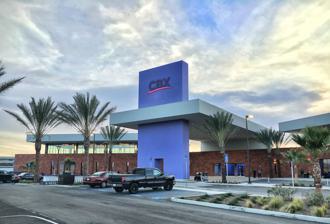
Building: Cross Border Xpress
Country: United States of America
Year built: 2015
Border crossing between Mexico and the U.S. Cross Border Xpress (CBX) Exterior of CBX terminal on the U.S. side Location on U.S.–Mexico border (San Diego–Tijuana) General information Type Port of entry Architectural style Postmodern Location U.S.–Mexico border Address 2745 Otay Pacific Drive, San Diego, CA 92173 Coordinates 32°32′54″N 116°58′28″W / 32.54833°N 116.97444°W / 32.54833; -116.97444 Construction started June 2014 Completed December 2015 Inaugurated December 9, 2015 Cost $120 million Client Bancomext and Invex Owner Otay Tijuana Venture, LLC Technical details Floor area 65,000 square feet (6,000 m 2 ) Design and construction Architect(s) Stantec, Ricardo Legorreta Architecture firm Stantec , Legoretta + Legoretta, Delawie Other designers Ralph Nieders Main contractor Turner Construction, Hazard Construction (San Diego), Grumesa S.A. de C. V. (Mexico) Website Cross Border Xpress References Otay Tijuana Venture The Cross Border Xpress ( CBX ) is a border crossing and port of entry that connects San Diego in the United States and Tijuana International Airport in Mexico. Operational since December 2015, CBX consists of a terminal building located in the Otay Mesa community that is connected to the airport with a dedicated 120-meter (390 ft) pedestrian bridge that travels over the United States–Mexico border . CBX eliminates the need for travelers to navigate traditional border crossings, potentially bypassing lengthy wait times. Departing passengers check-in for their flight on the U.S. side, walk over the bridge, and proceed through Mexican customs and airport security. Conversely, arriving passengers walk over the bridge and clear U.S. customs and immigration upon reaching the Otay Mesa terminal before exiting on the U.S. side. Conceptualized in 1989 by Ralph Nieders, CBX is managed by Otay-Tijuana Venture LLC, a consortium of U.S. and Mexican companies including PAP, PALAREO, EGI-OTAY Investors with financing from Invex and Bancomext. Facilities and operation View of CBX bridge from parking lot on U.S. side, with Tijuana Airport on the left and the CBX U.S. terminal on the right The CBX bridge can only be used by passengers with boarding passes for flights into or out of Tijuana International Airport. Departing passengers can access the bridge up to 24 hours before their flight, while arriving passengers have two hours after landing to cross into the U.S. As of 2024 [update] , the fee to use the bridge varies by travel season, with one-way prices ranging from US$ 20 to 30 . Discounts are available for families, military, commuters and those purchasing a round-trip. On the U.S. side of the bridge is a terminal with ticket counters and kiosks for paying bridge access fees, a U.S. Customs and Border Protection facility to process passengers arriving from Mexico, car rental counters, taxi stands, shuttle bus services and 900 paid parking spaces. On the Mexican side of the bridge, ticket counters and kiosks for paying bridge access fees are located within the Tijuana International Airport baggage claim area and Mexican immigration and customs facilities. History For the complete history of the plans and negotiations of the cross-border terminal at Tijuana Airport, see History of the Cross Border Xpress . Image 1: Plans for a cross-border terminal date back to 1989. Here, one from Mexicana de Aviación and Ralph Nieders, 1990 The first discussion of a cross-border terminal was part of a proposal initiated by Mexico's Minister of Public Works (Secretario de Obras Publicas) Gilberto Valenzuela Ezquerro who under Mexico's President Gustavo Díaz Ordaz (1964–1970) was directed to modernize Mexico's airports and transportation system. In 1965, Gilberto Valenzuela approached then mayor of San Diego Frank Curran with a proposal to jointly develop a Tijuana-San Diego airport on Otay Mesa, but at the time, San Diego considered Otay Mesa too remote. Gilberto Valenzuela Ezquerro then initiated the development of the Tijuana airport which was expanded from 128 hectares (316 acres) to 448 hectares (1107 acres) to accommodate a new terminal and runway. From 1965 until 1987, the concept of a cross-border terminal lay dormant until Dennis Conner America's Cup victory in Australia. Freddie Laker , who had pioneered low-fare commercial transatlantic routes and was the founder of Laker Airways , became interested in developing international commercial/charter flights through Mexico to service the projected passenger traffic for the America's Cup challenge in San Diego. He met with Rodolfo Ramos Ortiz, who had introduced charter operations in Mexico in the 1970s and founded Aerounión and Aerocharter de México, S.A. de C.V. Negotiations failed but the concept of a cross-border terminal continued to evolve. Image 2: Aerocharter-Nieders Tijuana cross-border terminal concept, 1991 In 1989, Ralph Nieders, who had been involved in the Freddie Laker discussions, made a formal proposal to Mexicana de Aviación , S.A. de C.V. in Mexico City. The proposal was accepted and a letter of intent drawn in 1990 for the acquisition of Martinez Ranch (parcel number APN 667-050-07) as the designated site for the cross-border terminal. The Mexicana de Aviación/Nieders image 1 shown in this section became the first of a series of plans/diagrams that were created to better promote the project. Contact was then made with the San Diego Association of Governments (SANDAG) whose plans for a "bi-national airport" had been undermined in November 1989, when the San Diego City Council lifted a building moratorium on Otay Mesa. SANDAG did not support the development of a cross-border terminal as it sought to again revive its efforts to create a bi-national airport on San Diego's Otay Mesa and Mexicana de Aviación opted not to pursue the project in January, 1991. As Mexicana de Aviación withdrew, in February 1991, Rodolfo Ramos Ortiz/Aerocharter de México looking at the Tijuana airport's potential for passenger and cargo operations to Japan and other Pacific destinations joined Ralph Nieders to continue promoting the cross-border terminal. As shown by image 2 , an updated rendering was then created showing a fully developed Tijuana airport and how its cargo and passengers would directly connect to San Diego's surface streets and freeway system. In 1993, San Diego's efforts to develop a regional bi-national airport failed and a recession during that same period also caused the collapse of land values in Otay Mesa. The selected site for the Aerocharter cross-border terminal on the U.S. side was foreclosed. Efforts to build the cross-border terminal were then suspended. In 1994, Mexico initiated its airport privatization program and the cross-border terminal was refloated by Gilberto Valenzuela Ezquerro and Ralph Nieders. The Tijuana airport became part of the Pacific Airport Group, known as GAP ( Grupo Aeroportuario del Pacífico ) consisting of 12 airports with 15 Million Annual Passengers and headquartered in Guadalajara. In 1999, a Spanish consortium won the concession and committed to developing the cross-border terminal but in August 2001, in an effort to reduce operating costs, canceled the project and Ralph Nieders resigned as GAP's cross-border project manager. The Tijuana cross-border terminal project then reverted to Mexico's airport authority Aeropuertos y Servicios Auxiliares (ASA) and was privately promoted by Gilberto Valenzuela and Ralph Nieders. In 2006, Controladora Mexicana de Aeropuertos S.A. de C.V. headed by Eduardo Sanchez-Navarro Redo, Carlos Laviada Ocejo and his wife Laura Diez-Barroso Azcarraga replaced Holdinmex S.A. de C.V. as the Mexican strategic partner within AMP (Aeropuertos Mexicanos del Pacifico, S.A. de C.V.) and assumed control of the Pacific Airport Group (GAP). Gilberto Valenzuela Ezquerro contacted Eduardo Sanchez-Navarro Redo and arrangements were made for Christian Checa Levien, son-in-law of Laura Diez-Barroso Azcarraga de Laviada, to meet with Ralph Nieders to discuss the development of a cross-border terminal and land options. A private tour and meeting at San Diego International Airport was then arranged between Christian Checa and Ralph Nieders by Theodore Sexton of the San Diego Regional Airport Authority. The three potential crossing sites Martinez Ranch, Britannia Commerce Center and Martinez Trust were discussed. The cross-border terminal then became part of the strategic development of the Tijuana airport. Land negotiations on Martinez Trust as well as Britannia Commerce Center failed. Samuel Zell of Equity International then became interested and his representative David Contis met with Christian Checa and Ralph Nieders. Land negotiations on Martinez Trust then followed and in 2007 negotiations on parcel APN 667-060-02 (Martinez Trust) were successfully completed. Otay-Tijuana Venture LLC was then created to develop and operate the Tijuana cross-border terminal. After a quarter century of negotiations and planning for a cross-border terminal, construction began at the Tijuana airport in October 2013 and work on the U.S. side began in June 2014. The cross-border terminal was completed in December 2015. The project had an initial estimated cost of $78 million US dollars and a final completion cost of $120 million US dollars, funded by Mexican and U.S. private investors and Grupo Aeroportuario del Pacífico. Building E of Tijuana's Terminal 1 was retrofitted to support the new bridge structure on the Mexican side. During the construction phase, a temporary border waiver between the U.S. and Mexico had to be issued by mutual legislation to allow U.S. construction cranes and U.S. fabricated steel bridge structural sections to cross the U.S.-Mexico boundary and be set over the six-lane Mexican Federal Highway 2 . The main contractor for the terminal was Turner Construction Company. The civil engineer was Latitude 33 Planning and Engineering. Structural engineers were Hope Amundson Structural Engineers and Kleinfelder. The electrical subcontractor was Bergelectric. The mechanical and plumbing subcontractor was Industrial Commercial Systems. The site work and management subcontractor was Hazard Construction Company. Stantec Incorporated based in Alberta, Canada, was selected as the prime architect and facility designer with the late Ricardo Legorreta of Legorreta+Legorreta as the associate architect. The Tijuana cross-border terminal was renamed the Cross Border Xpress (CBX) and opened to passenger service on December 9, 2015. However, the official opening ceremony did not take place until April 7, 2016. Within seven months of the facility's opening, 600,000 passengers had used the facility, with a single day record of 5,800 passengers. For its design and innovation in the category of Airport and Ports, in April 2016 Engineering News-Report (ENR) gave the Otay-Tijuana Cross Border Xpress (CBX) its Global Award For Merit. and in September 2016, awarded CBX the Airports/Transit Best Project in California. In 2020, an additional restroom facility was added to the building and the duty-free area underwent a renovation completed by Delawie Architects and Turner Construction Company. Gallery CBX building sign CBX terminal entrance CBX passenger bridge corridor U.S.-Mexico Plaque at the CBX passenger bridge corridor indicating the Mexico–United States border . CBX patio CBX exit from terminal to parking lot Tijuana airport CBX bridge Tijuana airport CBX passenger bridge See also History of the Cross Border Xpress References